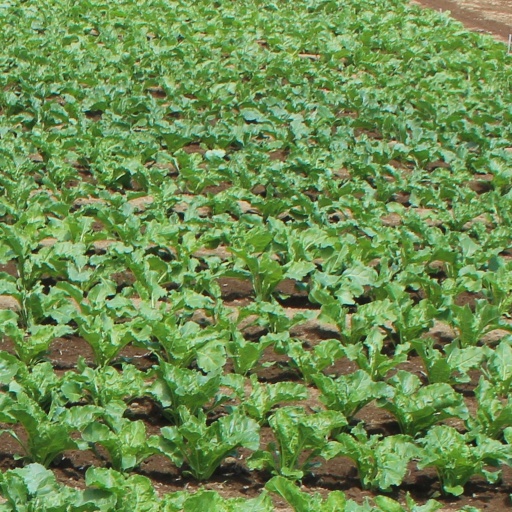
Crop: sugar beet